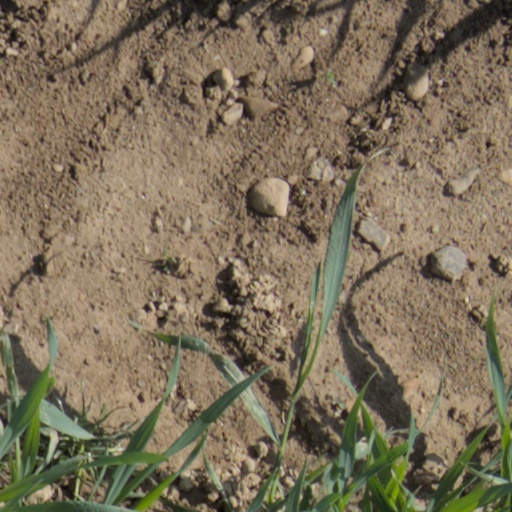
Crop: wheat